Patty Loveless

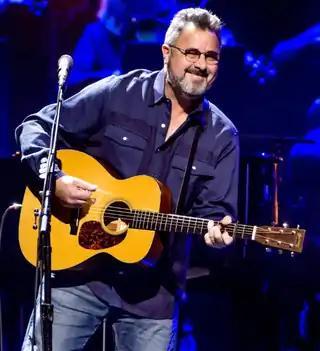
Country music singer Vince Gill, strumming an acoustic guitar

In late 1997, Loveless reached the top 20 of the country charts with the George Jones duet "You Don't Seem to Miss Me". This was the lead single to her ninth album, "Long Stretch of Lonesome". "To Have You Back Again" and "High on Love" (another song co-written by Kostas) also charted in the top 20 from this album, while "Like Water into Wine" became her first solo single since 1987 to miss the country top 40. "You Don't Seem to Miss Me" won Vocal Event of the Year from the Country Music Association in 1998, and was nominated for Best Country Collaboration with Vocals at the 40th Annual Grammy Awards. Co-writers on the album included Kostas, Kim Richey, Jim Lauderdale, and Nitty Gritty Dirt Band member Jeff Hanna. Carole L. Phillips of "The Cincinnati Post" rated the album "A", noting influences of both bluegrass and rock music on "High on Love", while comparing her delivery to Loretta Lynn and Roy Orbison on other tracks. Remz praised her vocal delivery on "To Have You Back Again", "You Don't Seem to Miss Me", and the title track in particular. "Long Stretch of Lonesome" was certified gold in 1998. Also in 1998, she joined another multiple-artist collaboration. This was "Same Old Train", included on the 1998 tribute album "A Tribute to Tradition". This song charted on Hot Country Songs that year and won Grammy Award for Best Country Collaboration with Vocals, thus giving Loveless her first Grammy.